Culture of the United Kingdom

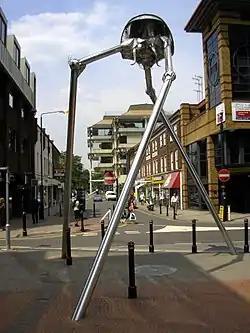
Statue of a tripod from "The War of the Worlds" in Woking, England, the hometown of author H. G. Wells. The book is a seminal depiction of a conflict between mankind and an extraterrestrial race.

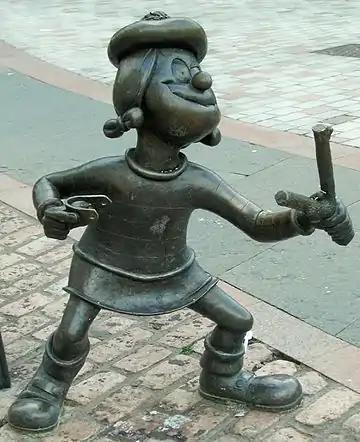
Statue of "Minnie the Minx", a character from "The Beano", in Dundee, Scotland. Launched in 1938, "The Beano" is known for its anarchic humour, with "Dennis the Menace" appearing on the cover.

Pantomime (often referred to as "panto") is a British musical comedy stage production, designed for family entertainment. It is performed in theatres throughout the UK during the Christmas and New Year season. The art originated in the 18th century with John Weaver, a dance master and choreographer at the Theatre Royal, Drury Lane in London. In 19th-century England it acquired its present form, which includes songs, slapstick comedy and dancing, employing gender-crossing actors, combining topical humour with a story loosely based on a well-known fairy tale. It is a participatory form of theatre, in which the audience sing along with parts of the music and shout out phrases to the performers, such as "It's behind you".